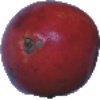
Label: pomegranate